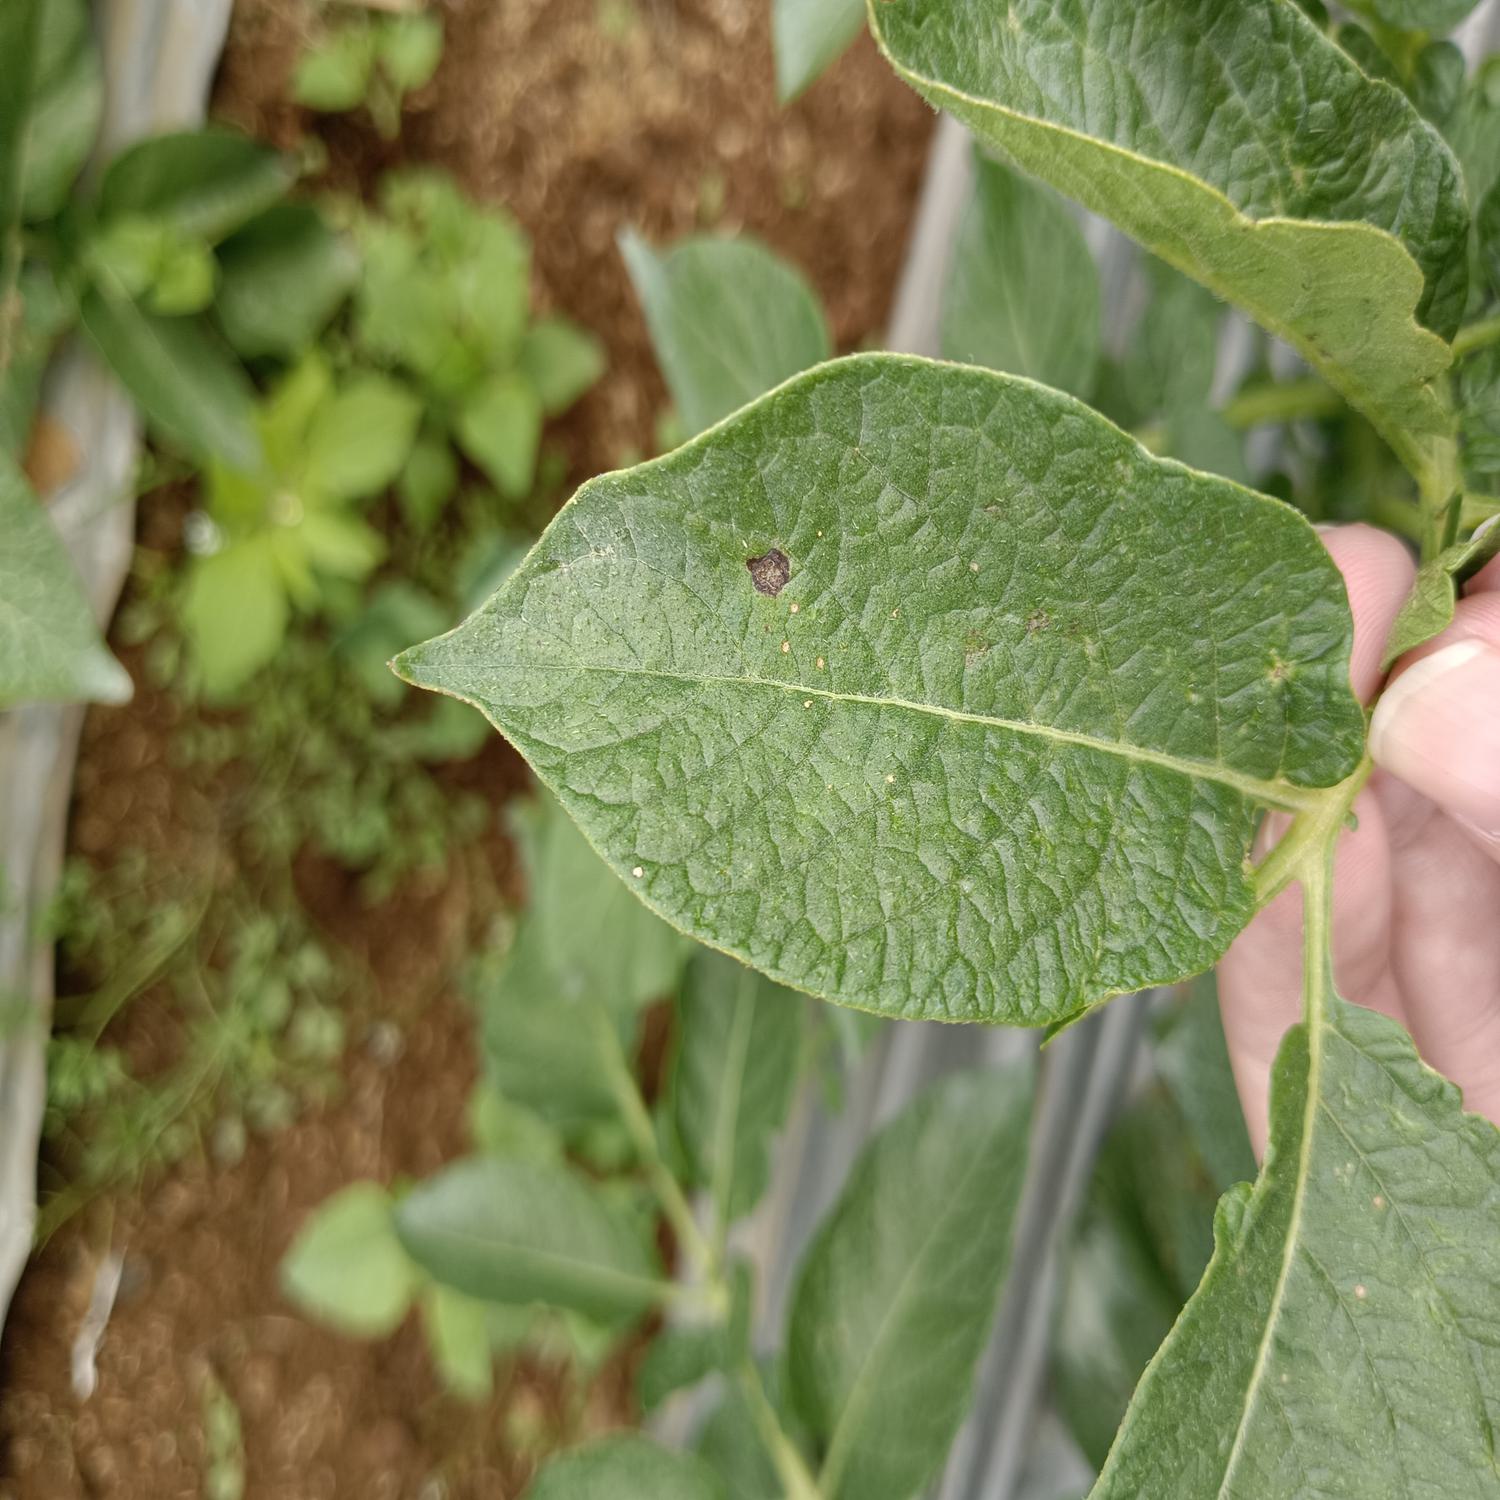
Label: Fungi